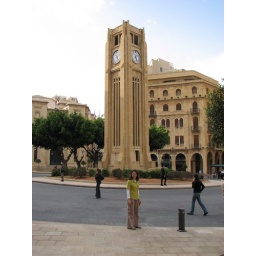
clock tower in downtown